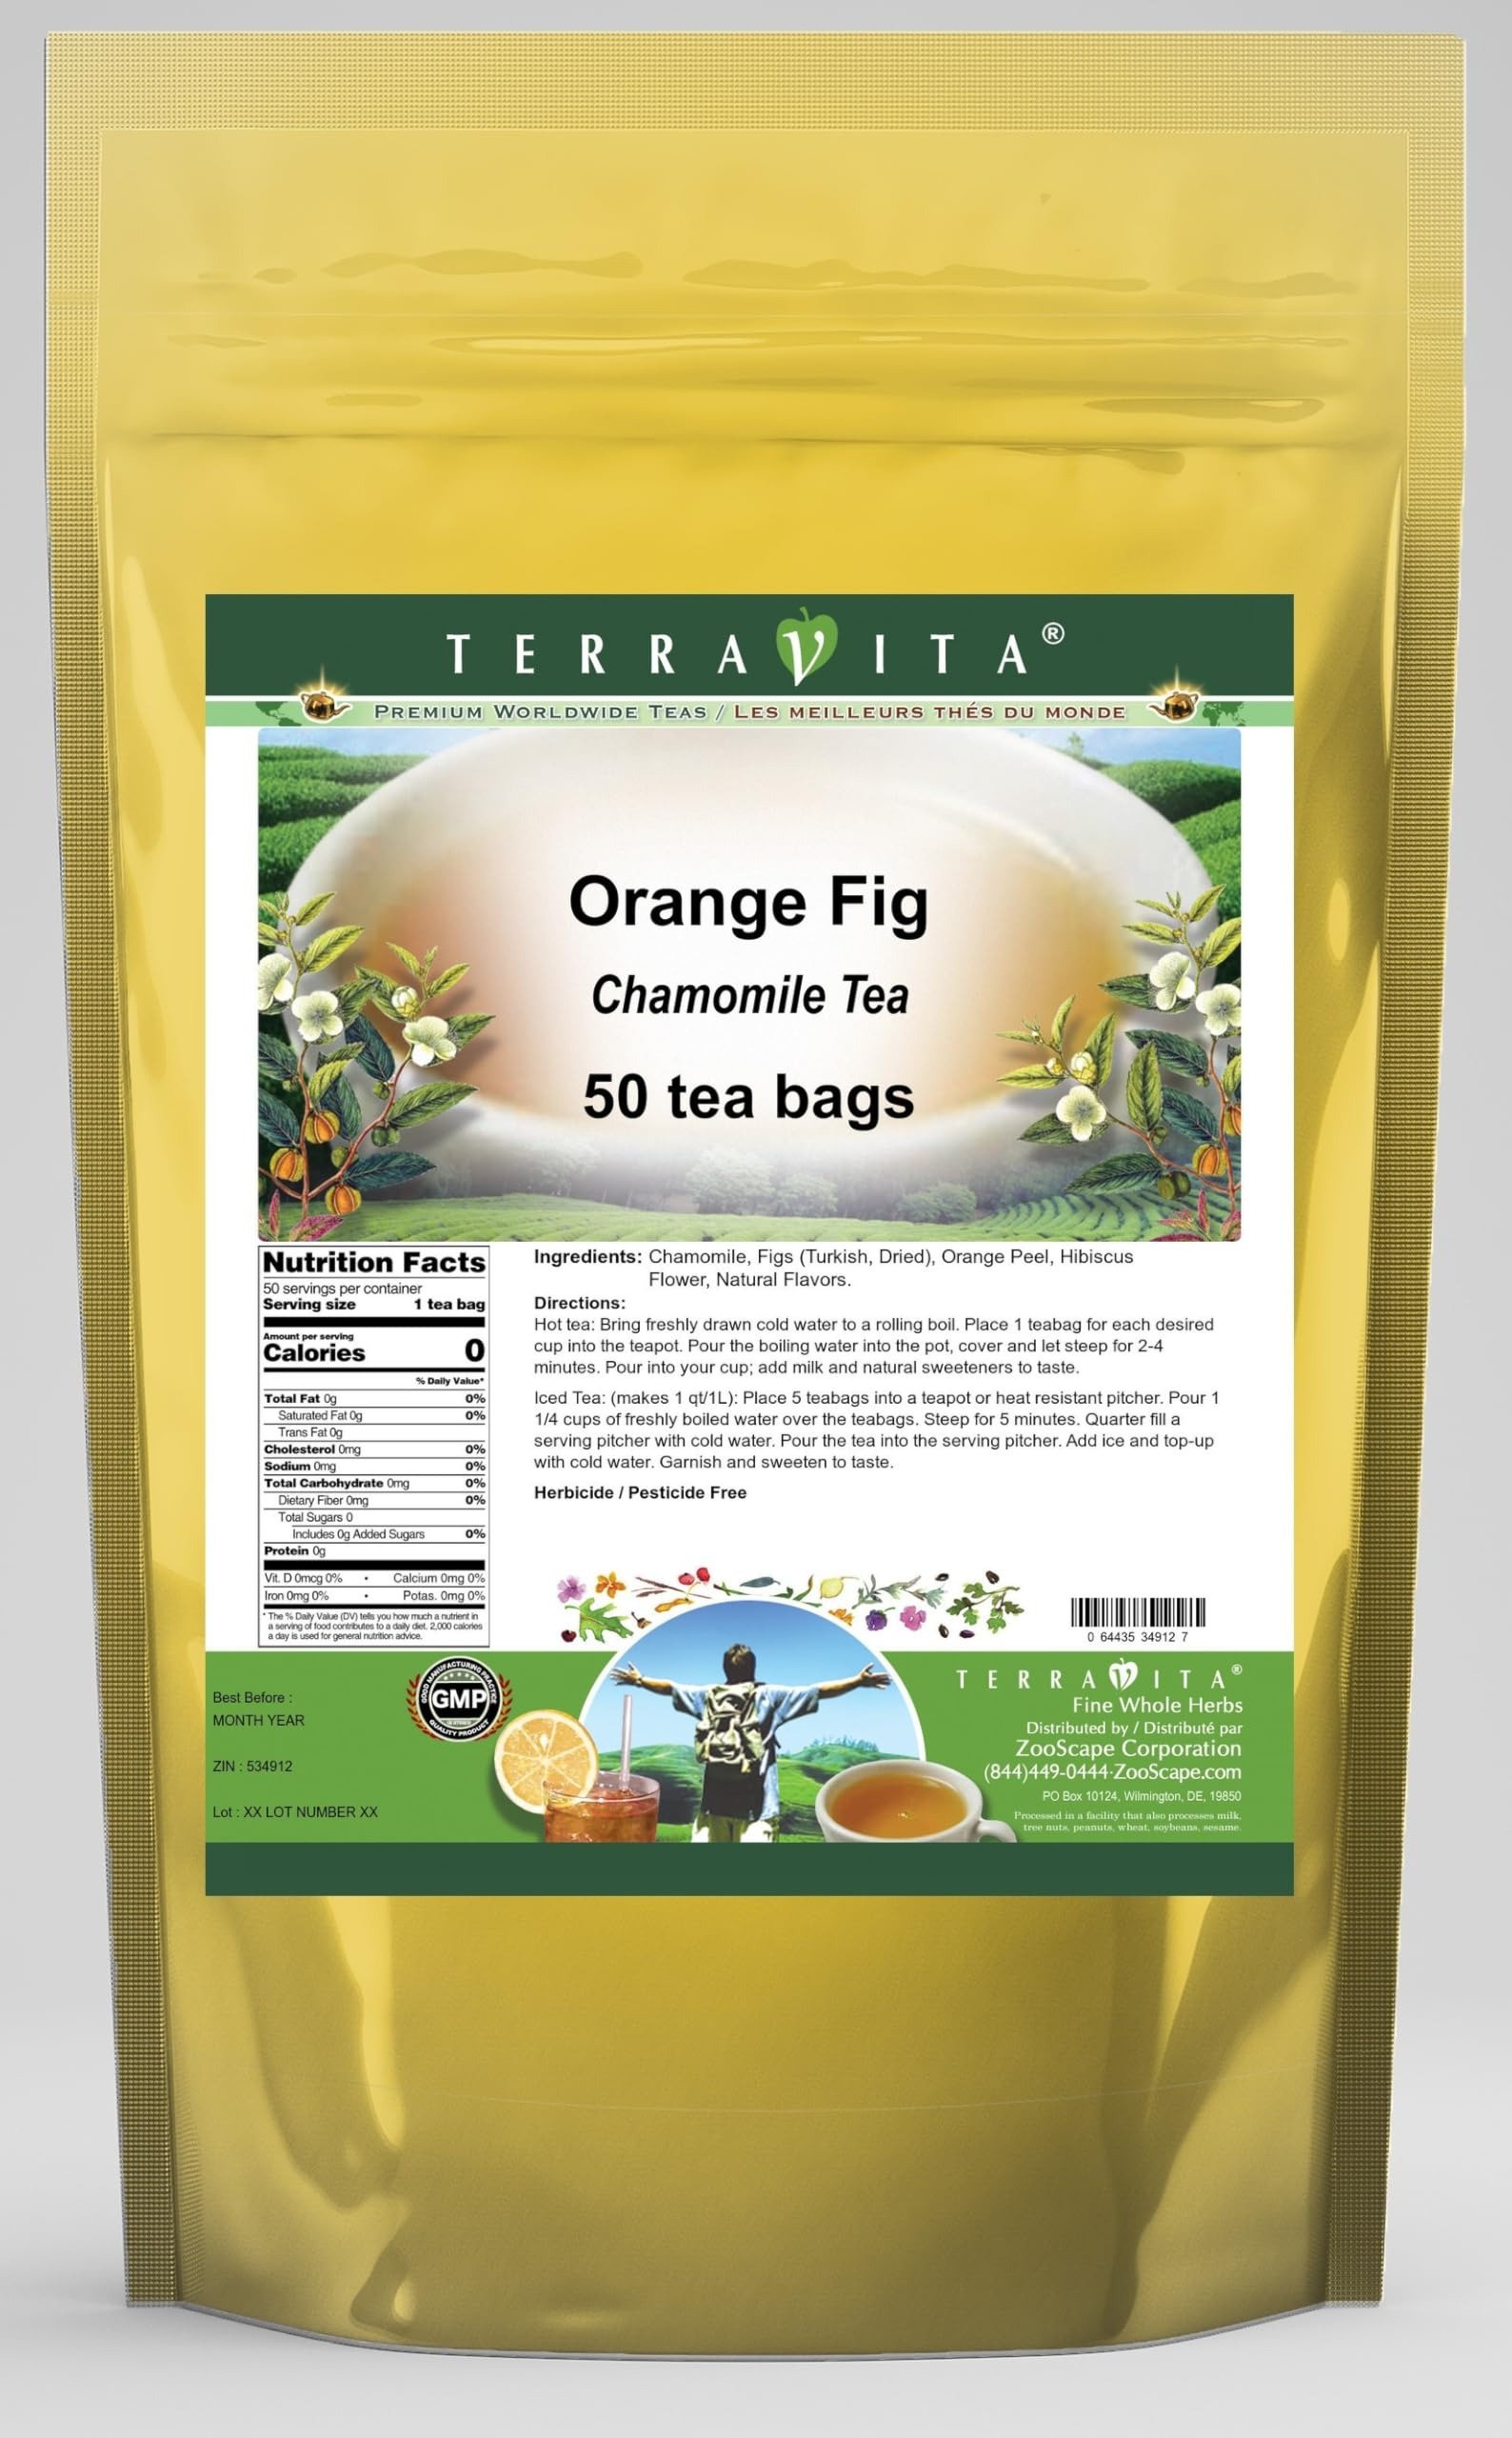
Item Name: Orange Fig Chamomile Tea (50 tea bags, ZIN: 534912)
Bullet Point 1: Our Orange Fig Chamomile Tea is a delicious flavored Chamomile tea with Figs, Orange Peel and Hibiscus Flower that you will enjoy relaxing with anytime! The natural Orange Fig taste is delicious! - Ingredients: Chamomile tea, Figs, Orange Peel, Hibiscus Flower and Natural Orange Fig Flavor.
Bullet Point 2: No fillers.
Bullet Point 3: Manufacturer: TerraVita
Bullet Point 4: Size: 50 tea bags
Bullet Point 5: Chamomile Tea Bags - Packed in a convenient upright pouch!
Product Description: Our Orange Fig Chamomile Tea is a delicious flavored Chamomile tea with Figs, Orange Peel and Hibiscus Flower that you will enjoy relaxing with anytime! The natural Orange Fig taste is delicious! - Ingredients: Chamomile tea, Figs, Orange Peel, Hibiscus Flower and Natural Orange Fig Flavor. - Hot tea brewing method: Bring freshly drawn cold water to a rolling boil. Place 1 teabag for each desired cup into the teapot. Pour the boiling water into the pot, cover and let steep for 2-4 minutes. Pour into your cup; add milk and natural sweeteners to taste. - Iced tea brewing method: (to make 1 liter/quart): Place 5 teabags into a teapot or heat resistant pitcher. Pour 1 1/4 cups of freshly boiled water over the teabags. Steep for 5 minutes. Quarter fill a serving pitcher with cold water. Pour the tea into the serving pitcher. Add ice and top-up with cold water. Garnish and sweeten to taste. - TerraVita is an exclusive line of premium-quality, natural source products that use only the finest, purest and most potent ingredients found around the world. TerraVita is hallmarked by the highest possible standards of purity, potency, stability and freshness. All of our products are prepared with the highest elements of quality control, from raw materials through the entire manufacturing process, up to and including the moment that the bottles or bags are sealed for freshness and shipped out to you. Our highest possible standards are certified by independent laboratories and backed by our personal guarantee. - TerraVita exists to meet and ensure your family's health and wellness without the harmful effects of chemicals and health products. We strive to make all of our products affordable and reliable and are constantly searching the market to maintain our affordability and to look for
Value: 50.0
Unit: Count

Price: 30.98